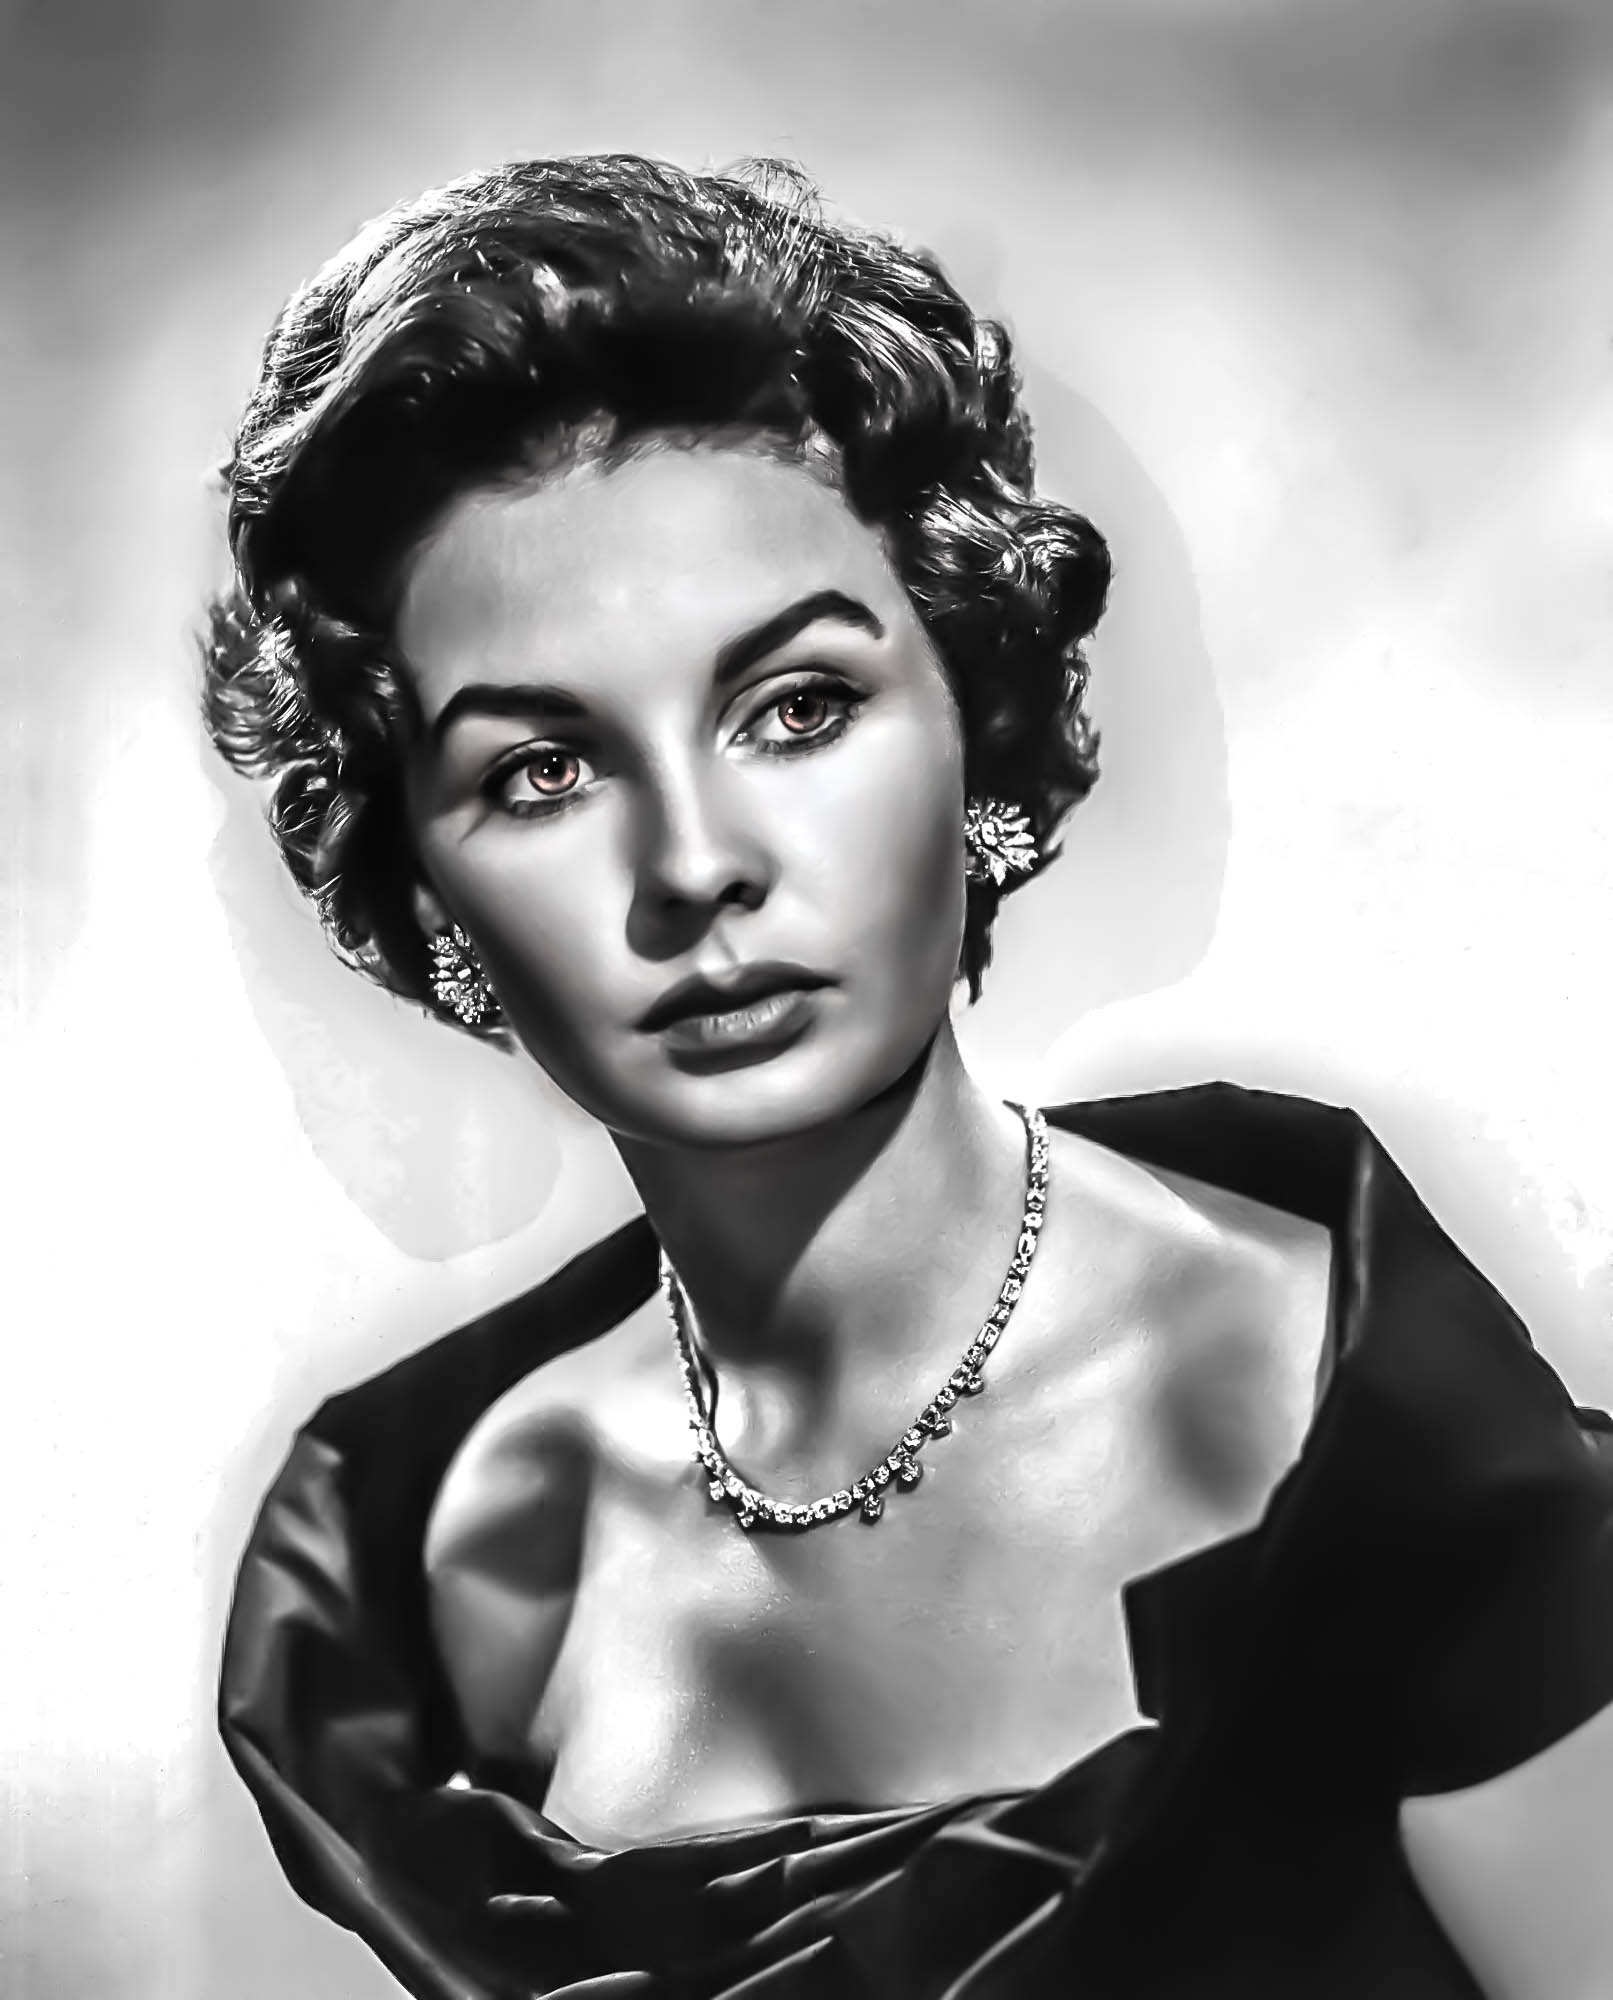
black and white, woman, hair, photography, film, portrait, model, fashion, black, monochrome, lady, hairstyle, beauty, actress, photo shoot, monochrome photography, portrait photography, film noir, art model, supermodel, jean simmons hollywood